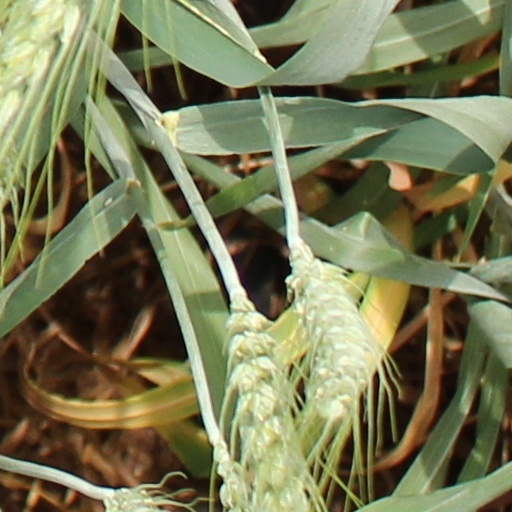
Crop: wheat